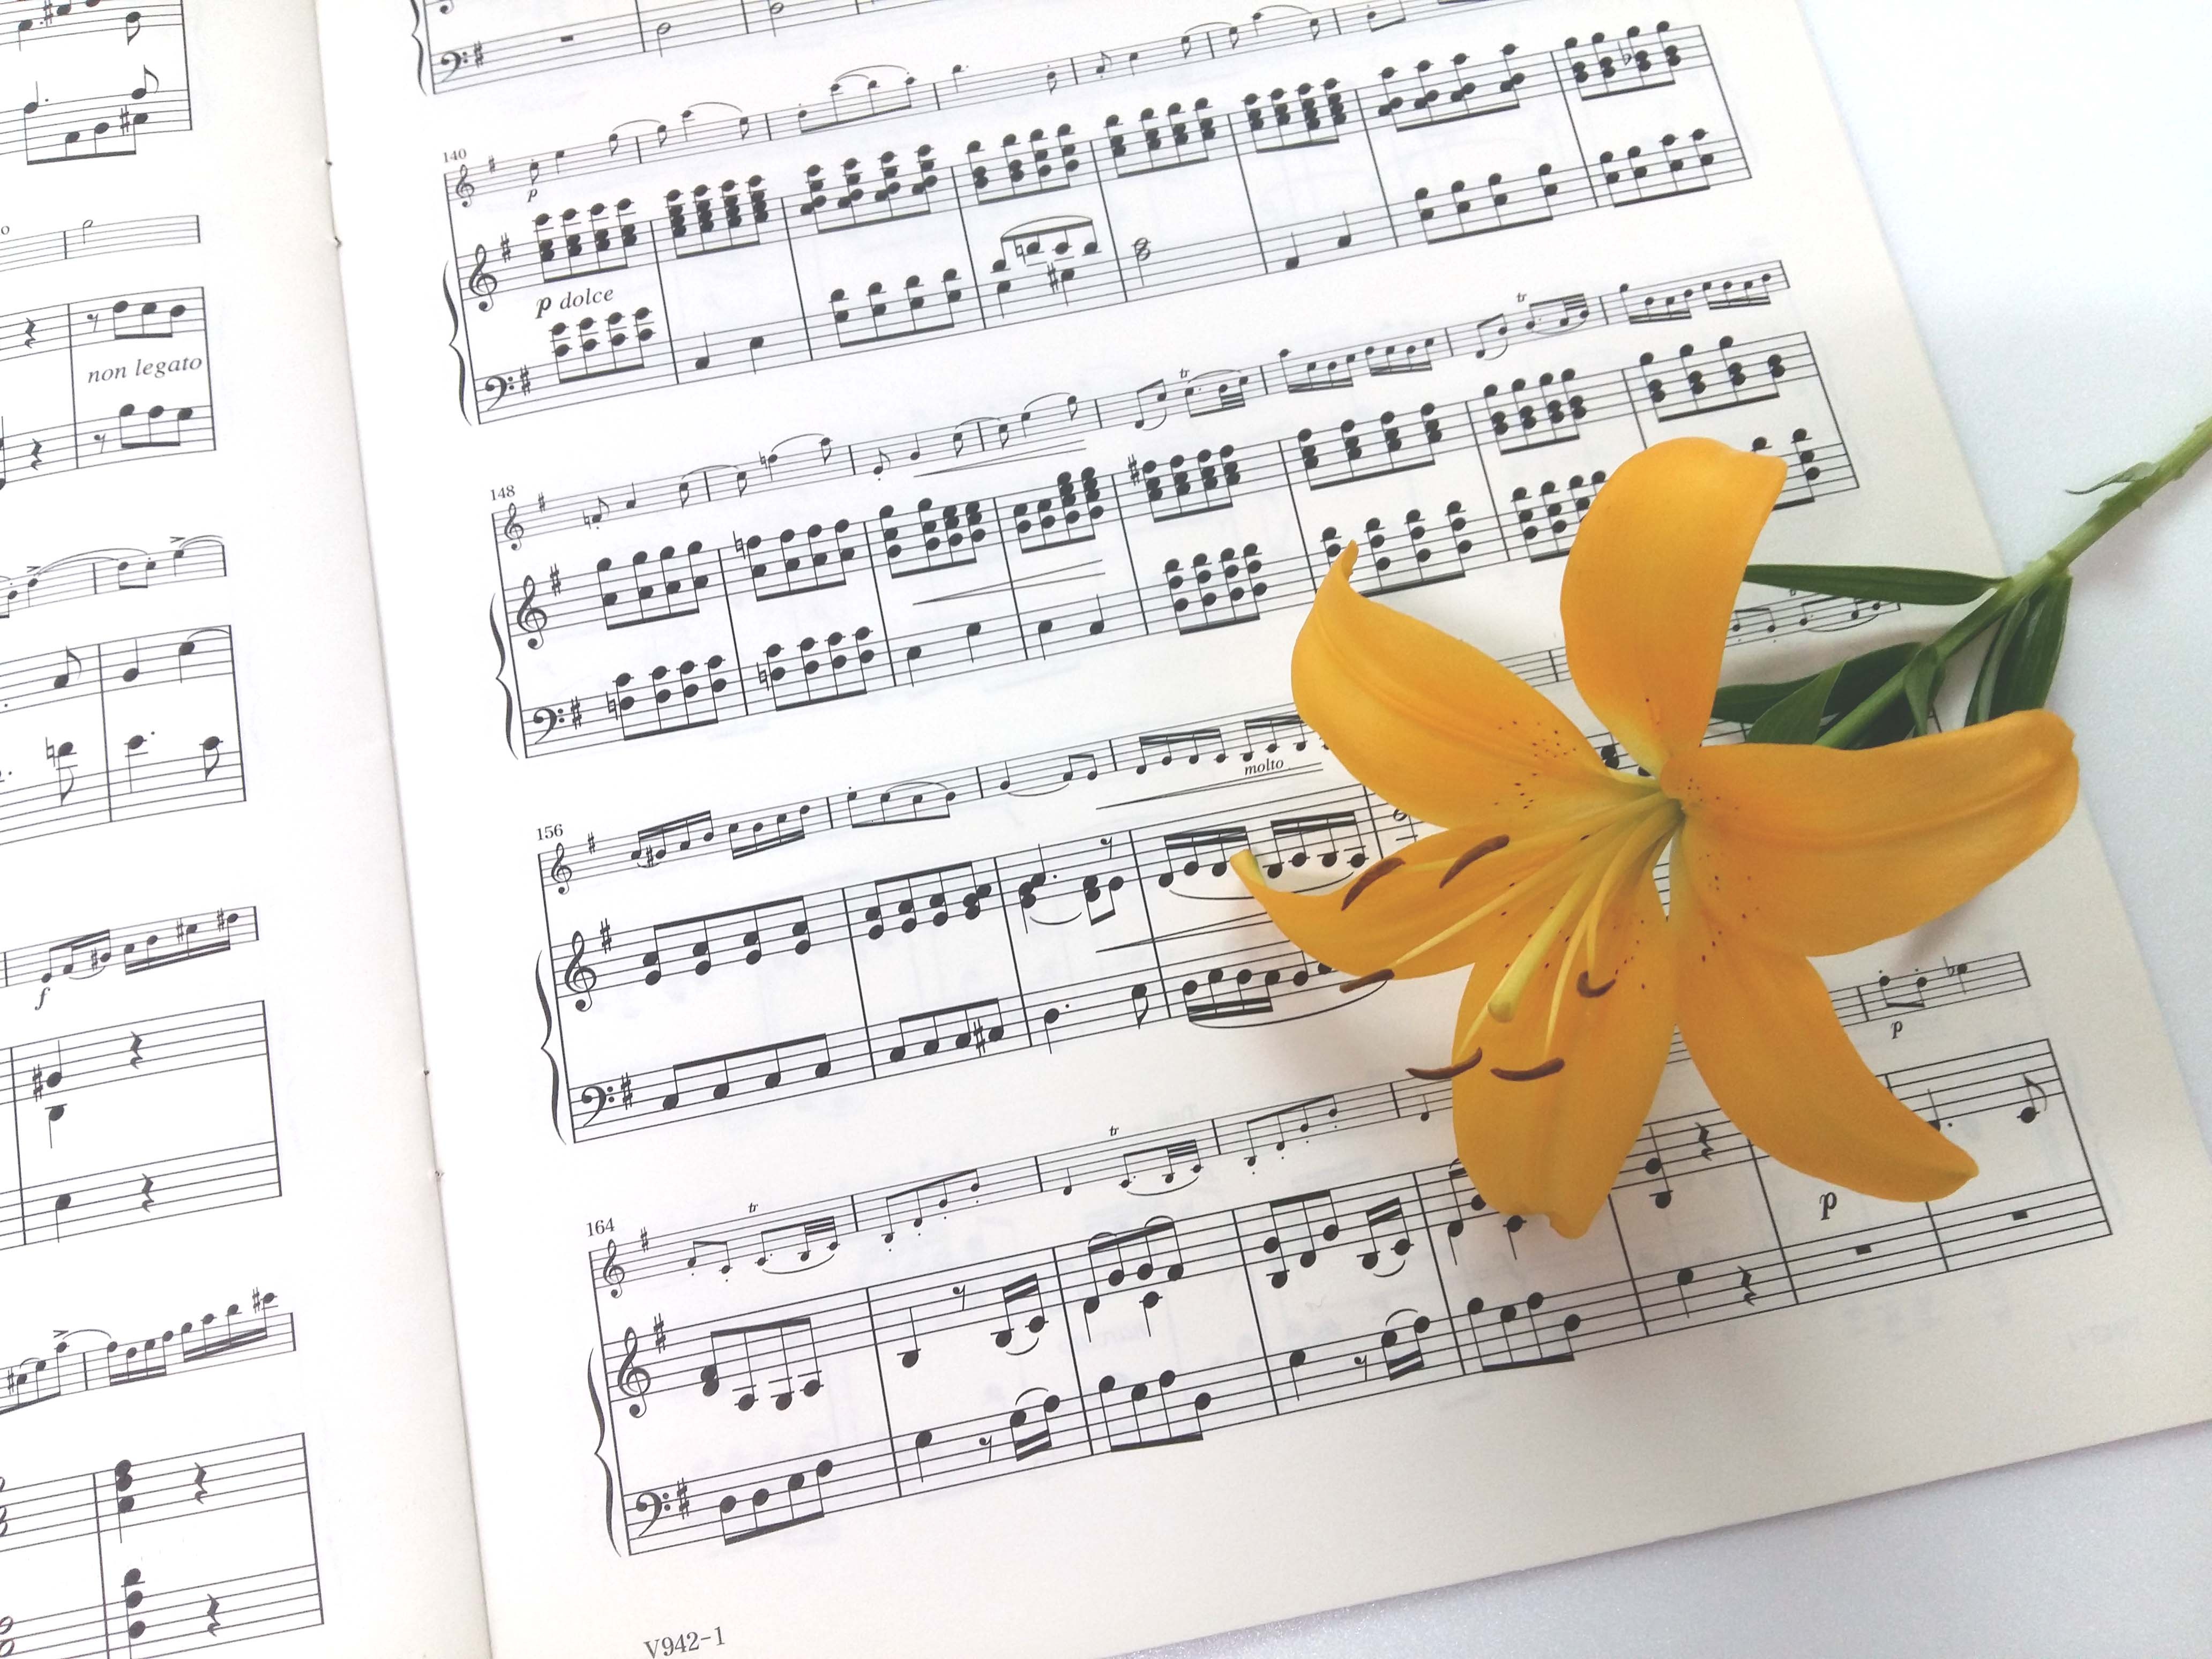
writing, pattern, sheet music, flowers, label, brand, font, document, yellow naira